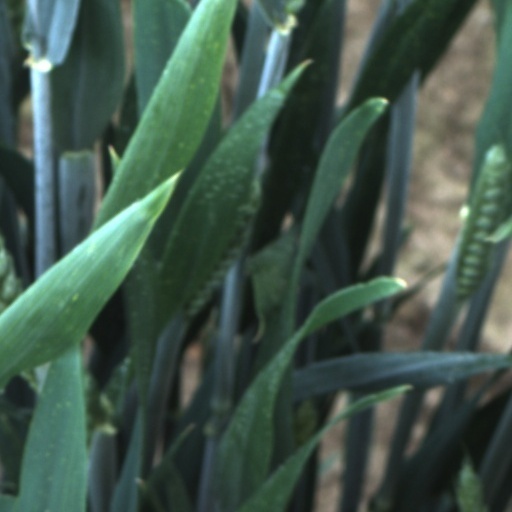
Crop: wheat